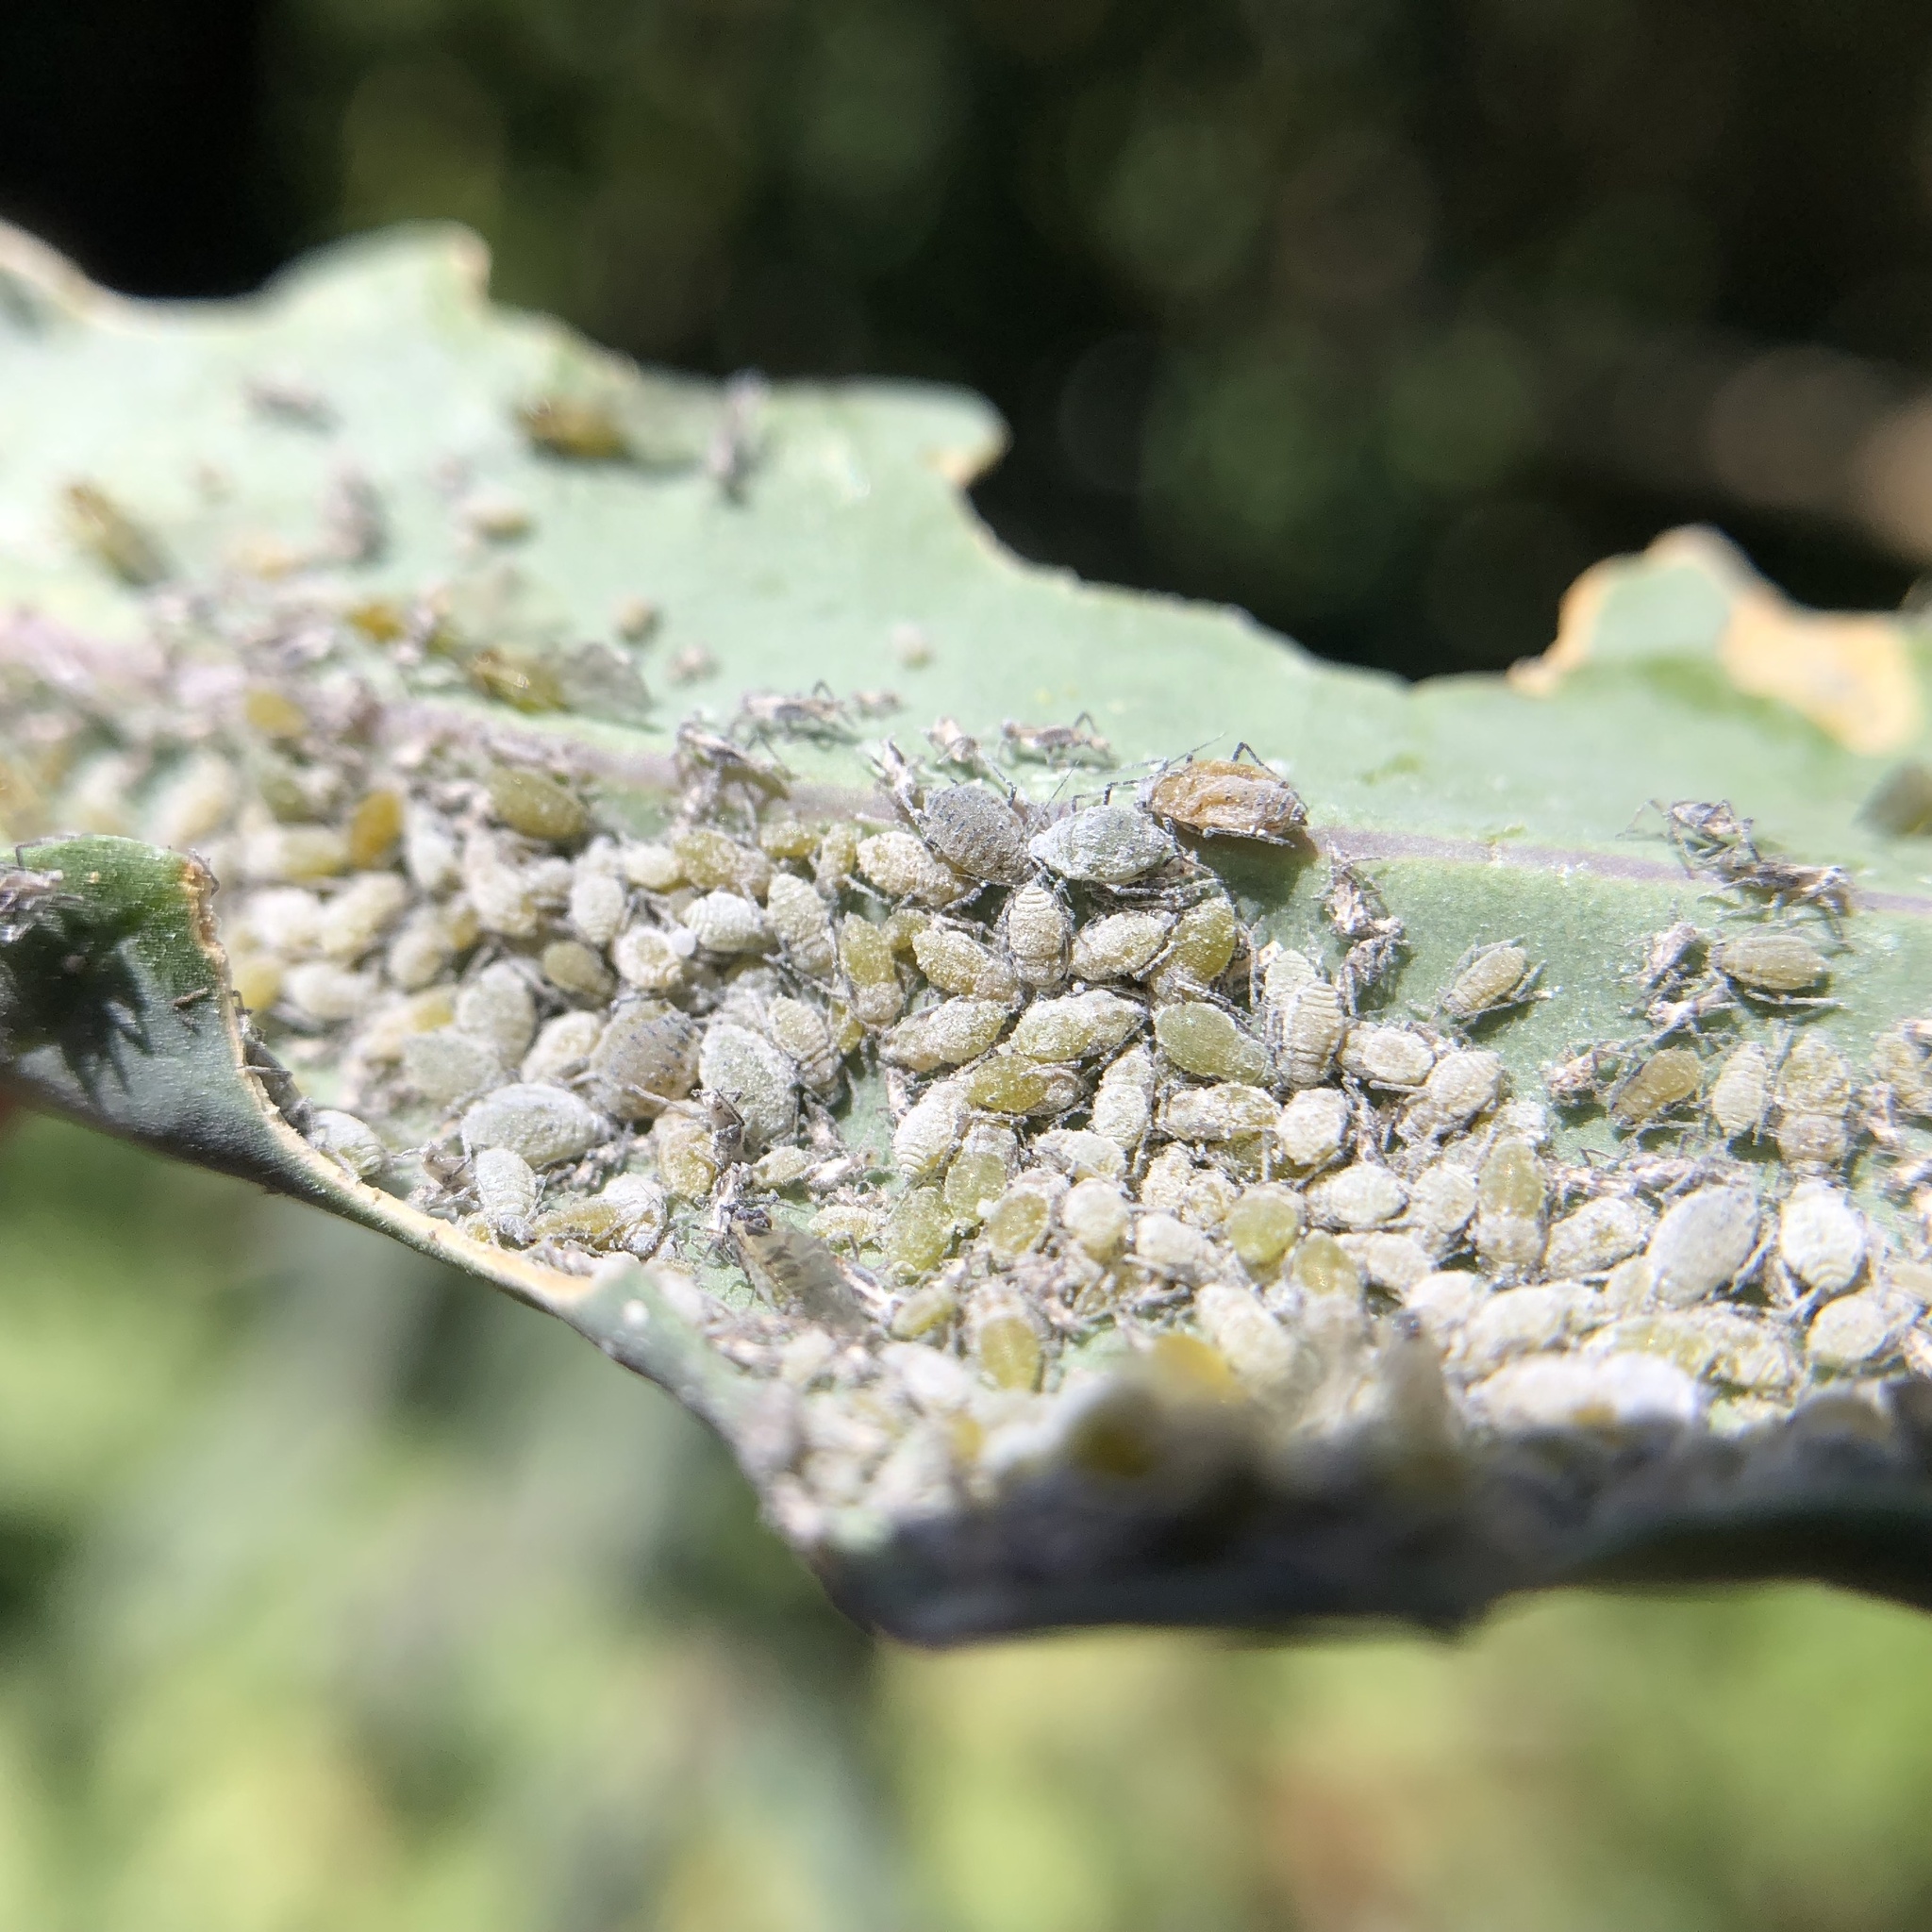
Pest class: cabbage_aphid